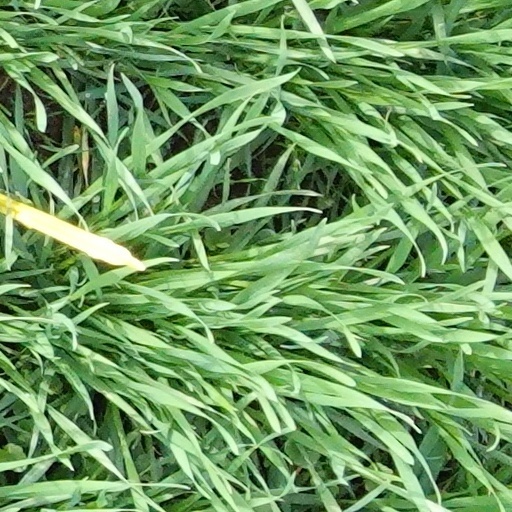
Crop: wheat